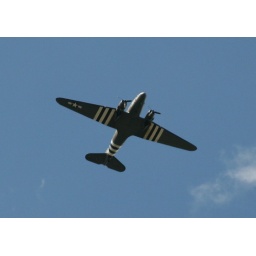
Caught this flying over my house on the 4th July. Don't know where it came from or where it was going.